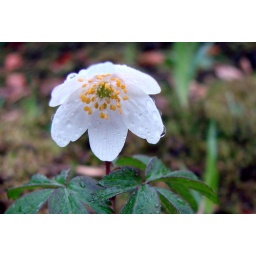
Tiny, rain-soaked wild flower by the river at Lochgoilhead